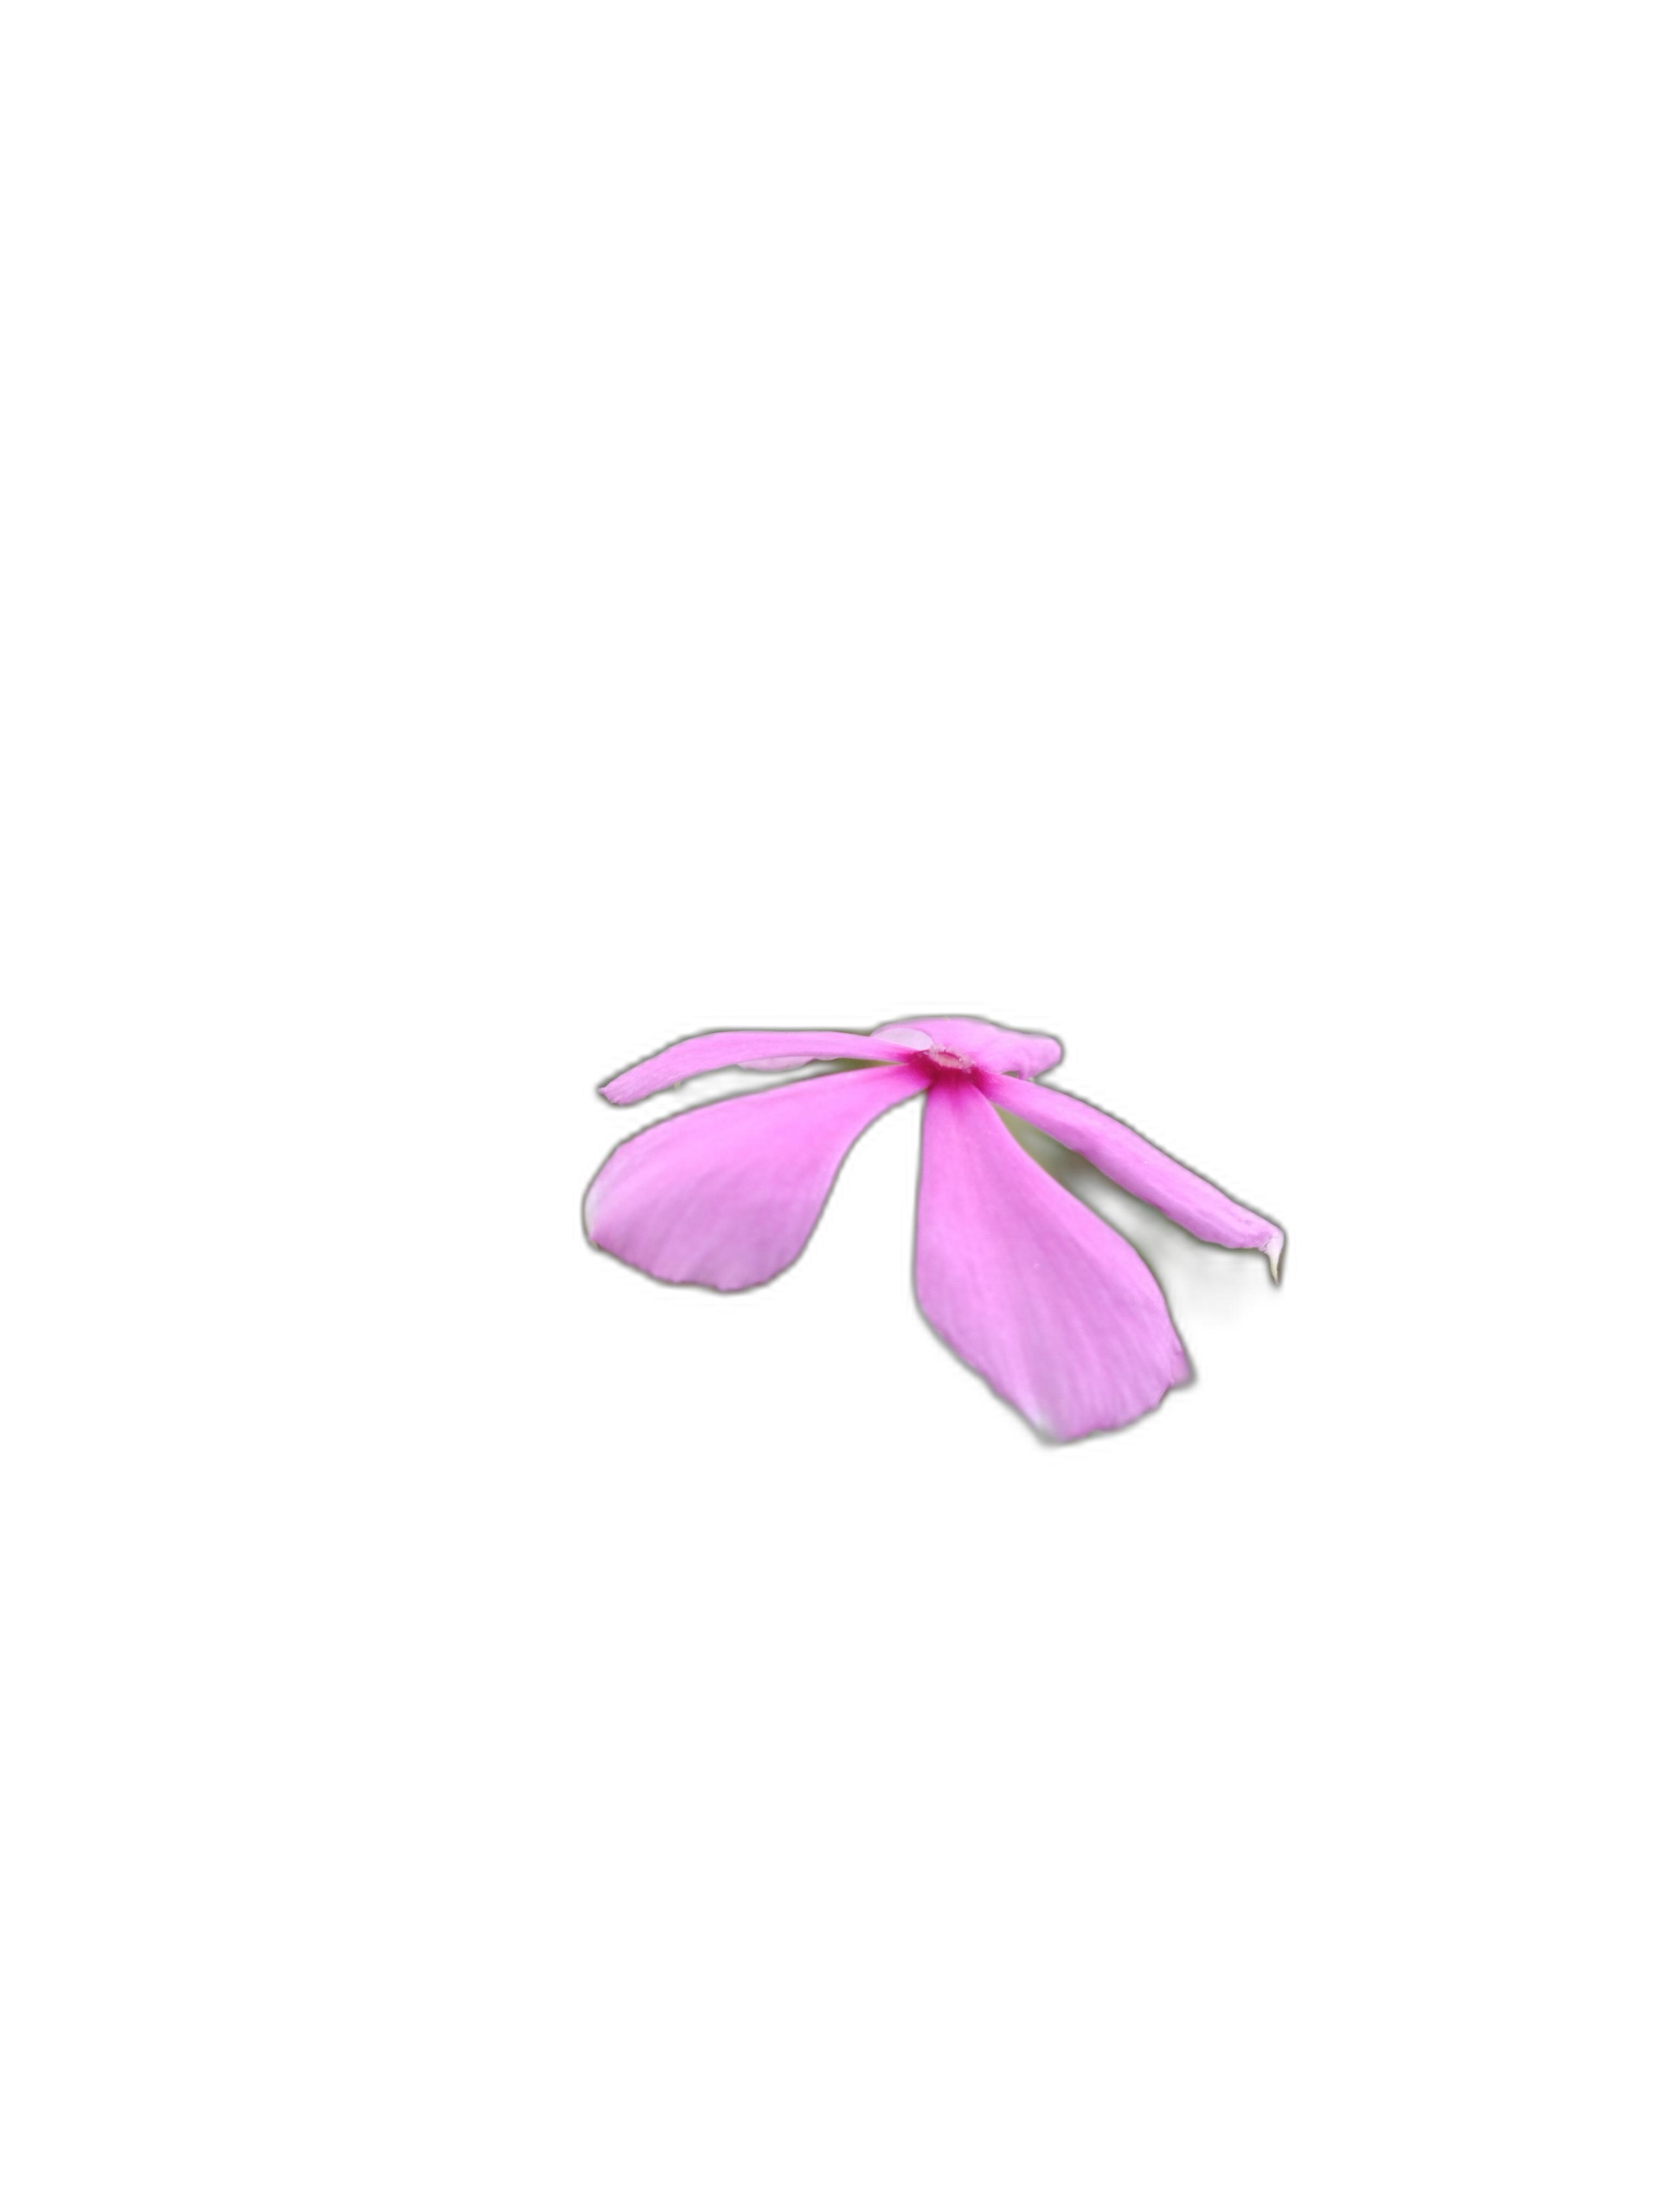
Label: Madagascar periwinkle